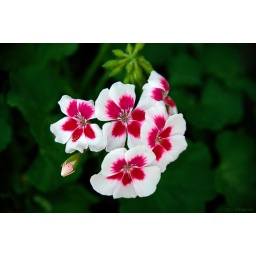
Some red and white geraniums growing in my daughters flower bed.